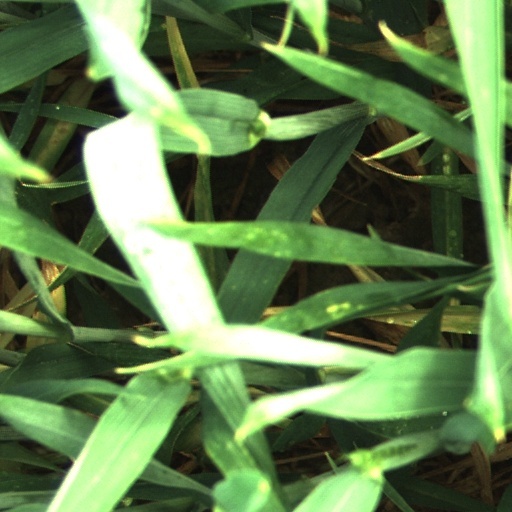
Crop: wheat